Guerra del Golfo (2018)

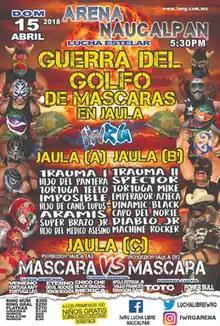
Official poster showing all steel cage match participants

The 2018 Guerra del Golfo (Spanish for "Gulf War") was a major "lucha libre" event produced and scripted by the Mexican professional wrestling promotion International Wrestling Revolution Group (IWRG) that took place on April 15, 2018. The show was the 11th year in a row that IWRG has held a Guerra del Golfo show, which usually takes place around March or April.